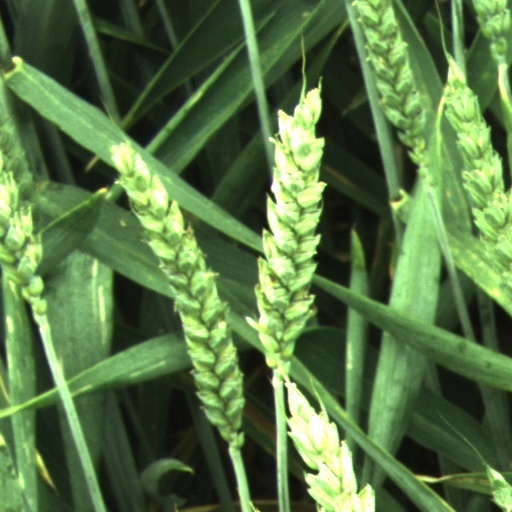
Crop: wheat